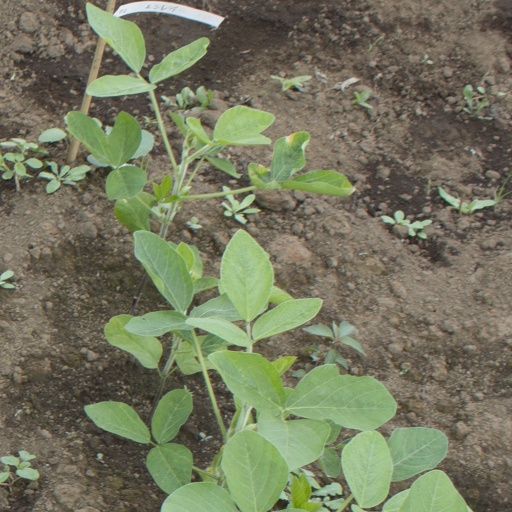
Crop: soybean